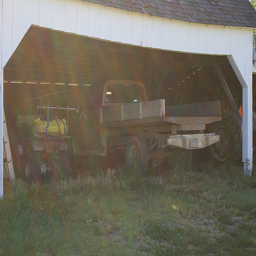
A truck and four wheeler parked under a wooden structure.
A pickup truck parked in an open garage.
An old pick up truck and another piece of farm equipment are stored in a garage.
An old truck and a tractor parked underneath a shed.
a truck inside of a large garage in front of a field